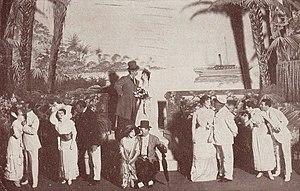
Richard Carle est un acteur, compositeur, librettiste, lyriciste, metteur en scène et producteur de théâtre américain, de son vrai nom Charles Nicholas Carleton, né le 7 juillet 1871 à Somerville, mort le 28 juin 1941 à Los Angeles — Quartier de North Hollywood.